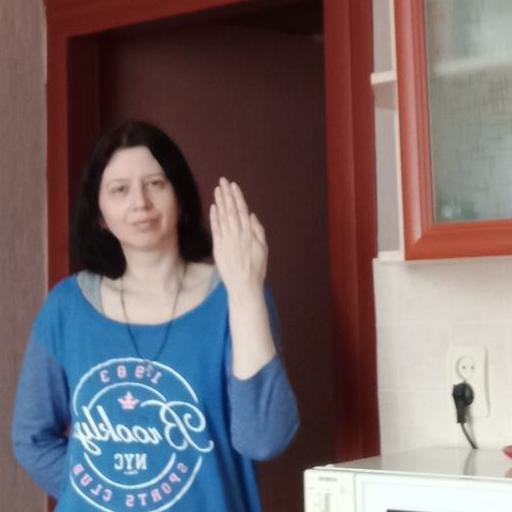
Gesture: stop_inverted